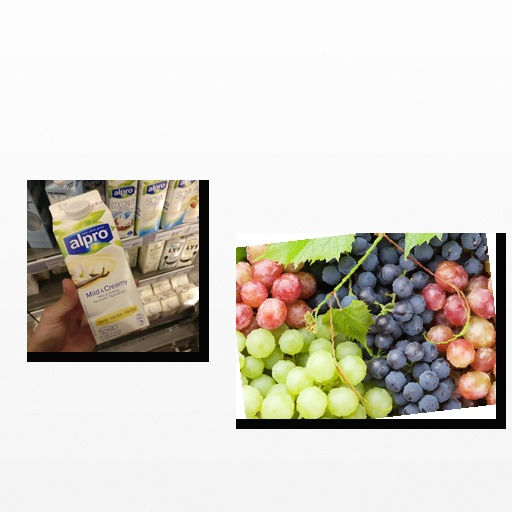
Food items: vanilla_soy_yogurt, grapes